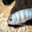
Label: aquarium_fish